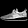
Label: Sneaker